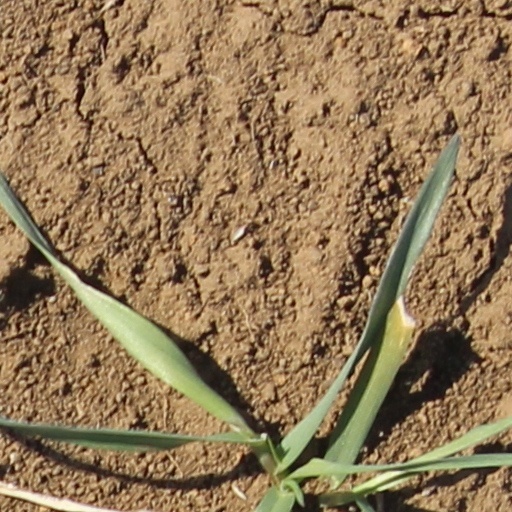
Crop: wheat